Sissinghurst Castle Garden

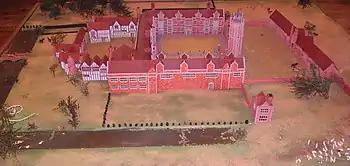
Model displayed at Sissinghurst depicting Sir Richard Baker's house circa 1560

In 1490 the de Berhams sold the manor of Sissinghurst to Thomas Baker of Cranbrook. The Bakers were cloth producers and in the following century, through marriage and careers at court and in the law, Thomas's successors greatly expanded their wealth and their estates in Kent and Sussex. In the 1530s Sir John Baker, one of Henry VIII's Privy Councillors, built a new brick gatehouse, the current West Range. In 1554 Sir John's daughter Cecily married Thomas Sackville, 1st Earl of Dorset, creating the earliest connection between the Sackville family and the house. Sir John's son Richard undertook a massive prodigy expansion in the 1560s. The Tower is part of that expansion, and formed the entrance to a very large courtyard house, of which the South Cottage and some walls are the only other remaining fragments. Sir Richard surrounded the mansion with an enclosed deer park and in August 1573 entertained Queen Elizabeth I at Sissinghurst.